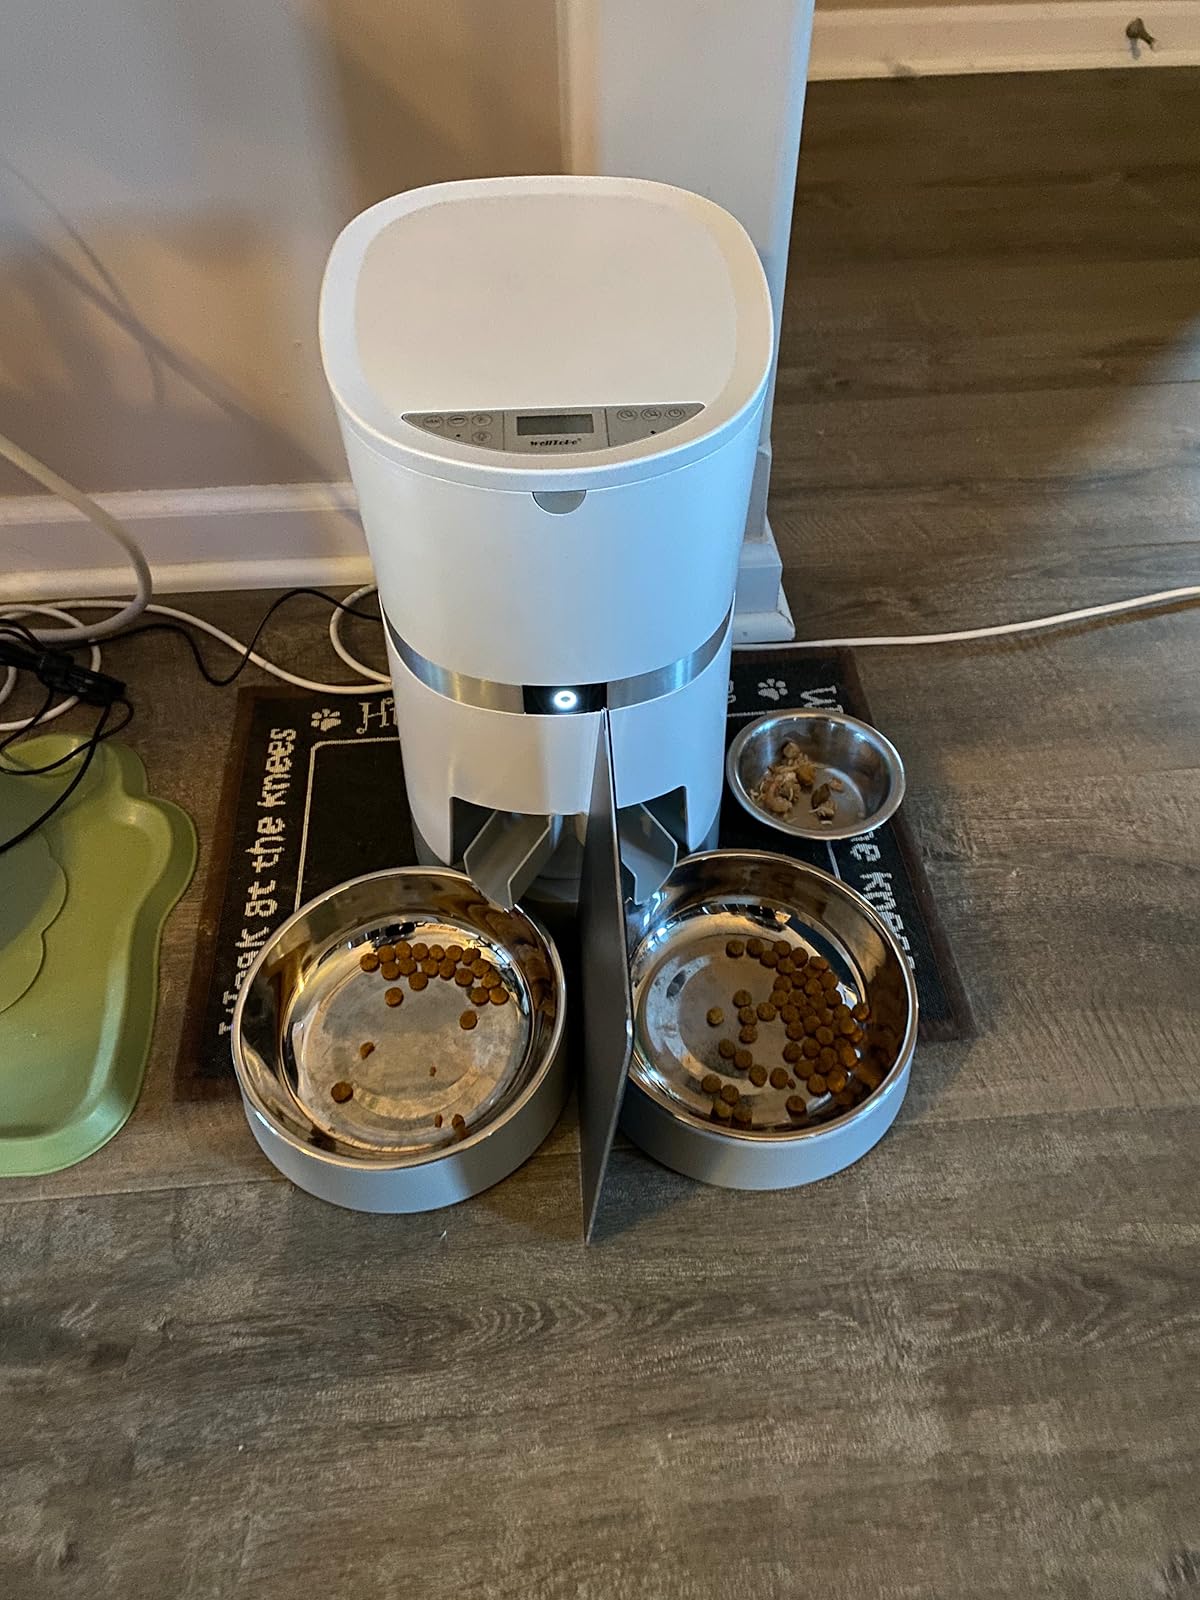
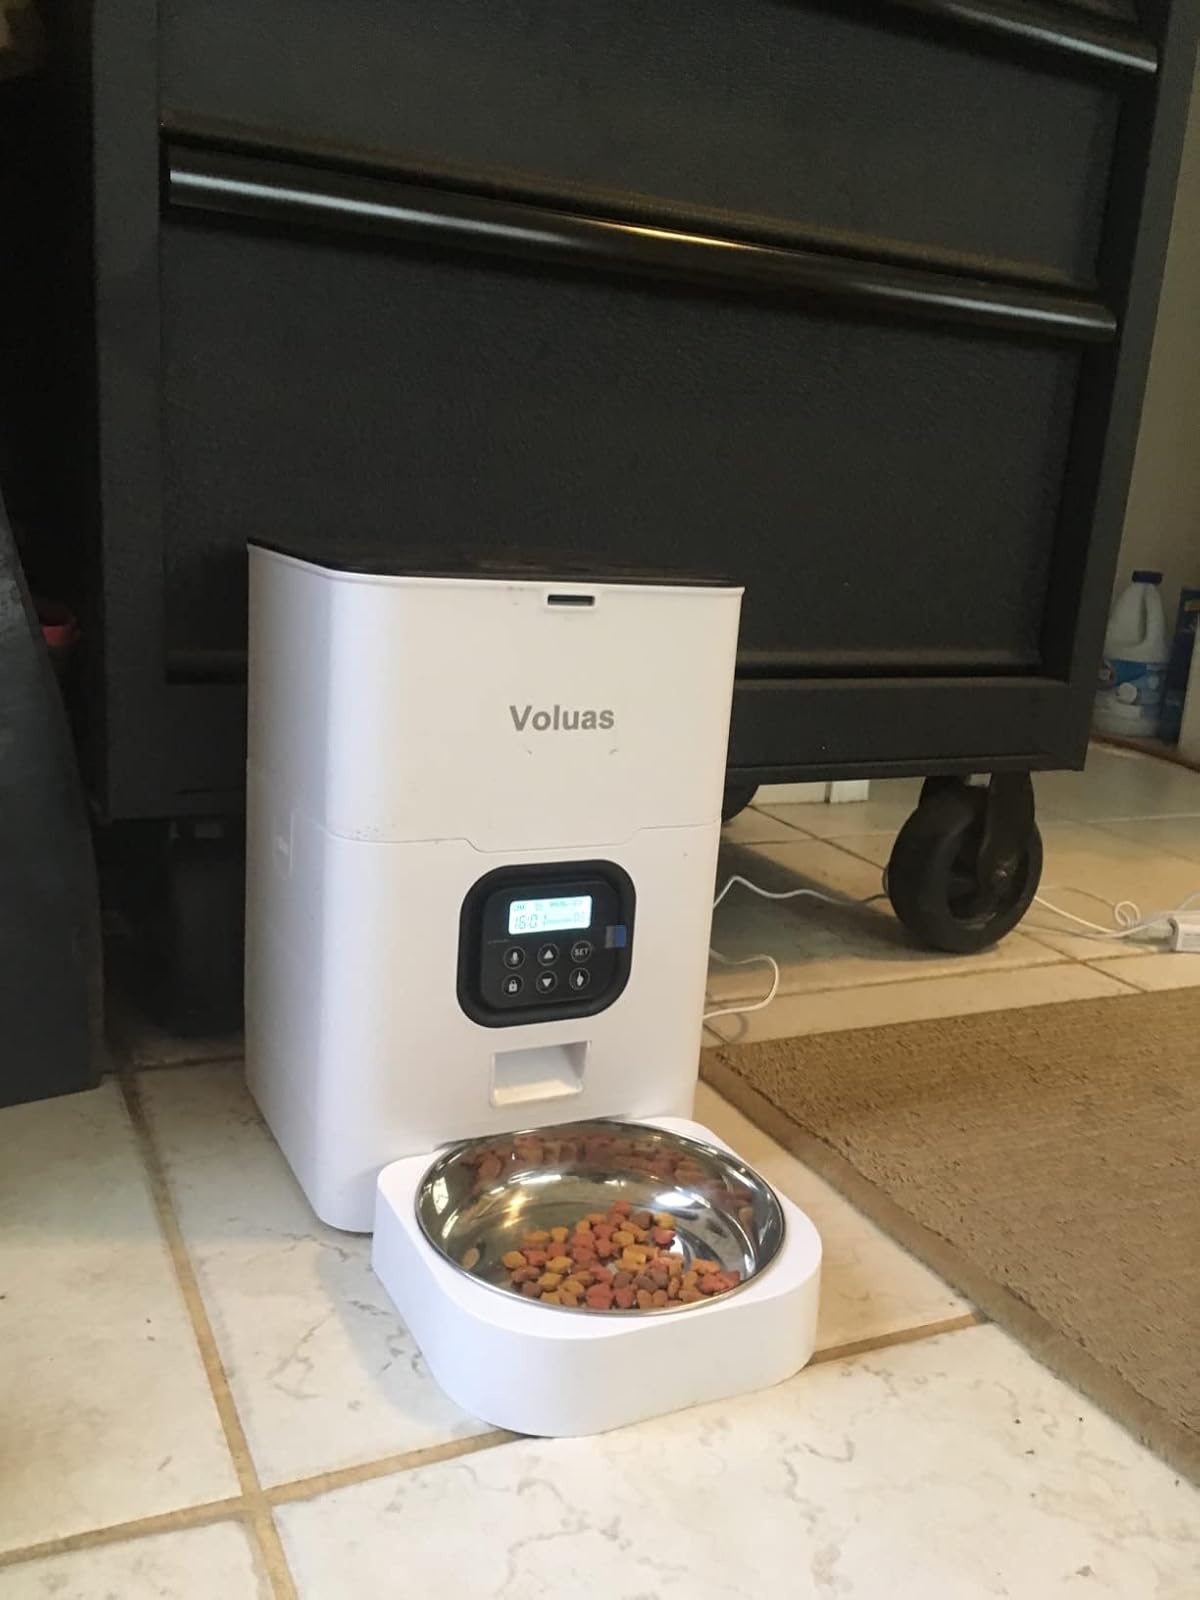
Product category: items_feeder
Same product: no